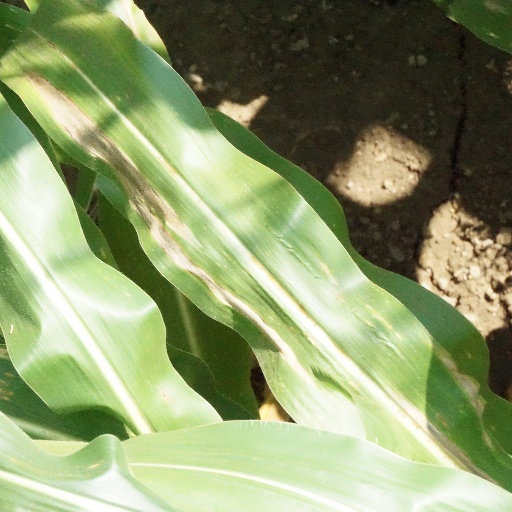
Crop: maize; corn